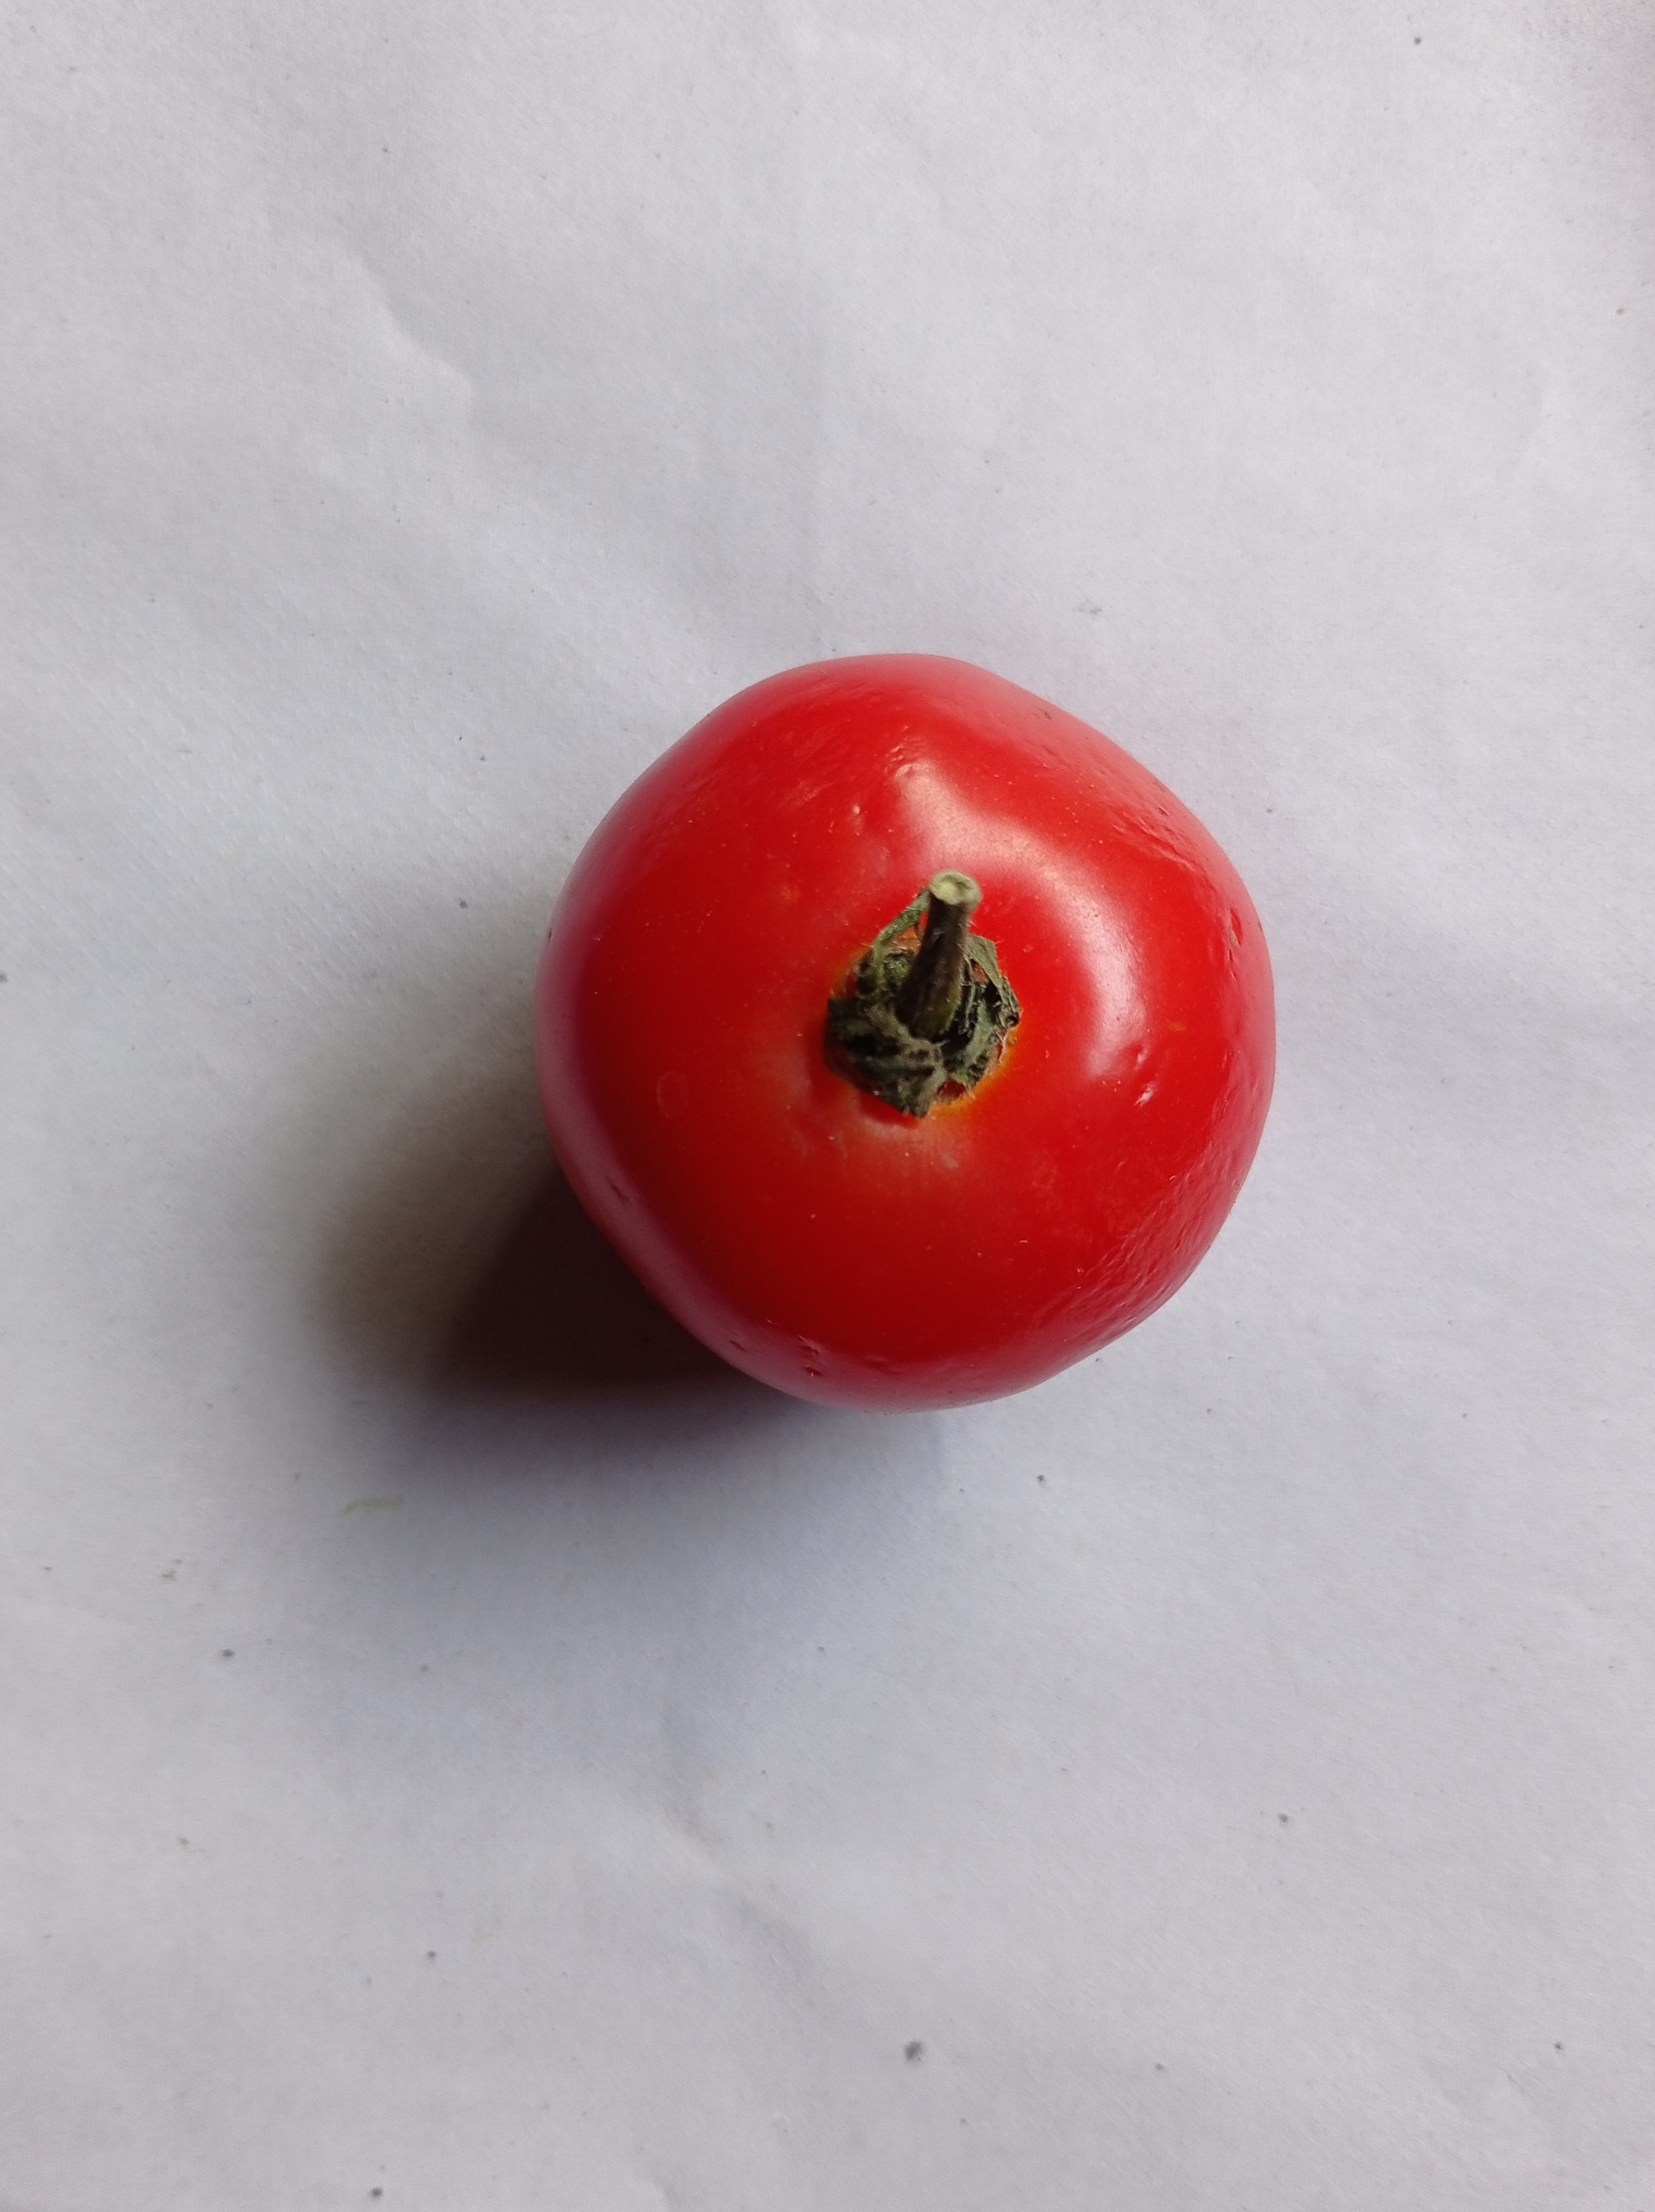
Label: Fresh